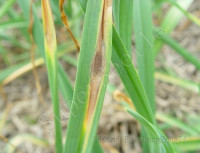
Plant: Garlic
Disease: garlic leaf blight